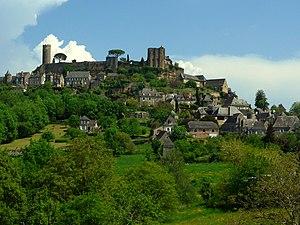
La Corrèze est un département français de la région Nouvelle-Aquitaine, qui tire son nom de la rivière qui le traverse. Sa préfecture est Tulle et sa ville la plus peuplée Brive-la-Gaillarde.